List of butterflies of Gabon

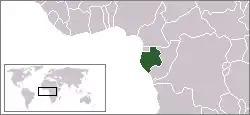
Location of Gabon

This is a list of butterflies of Gabon. About 667 species are known from Gabon, 24 of which are endemic.